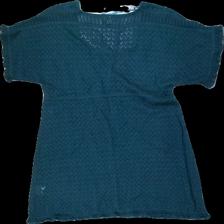
View: back
Type: Top
Category: Ladies
Brand: Lindex
Colors: Green
Material: 63% Acryl 37% Cotton
Cut: Regular
Size: L
Season: All
Price range: 50-100
Recommended usage: Reuse
Description: knitted top